Max O. Cogburn Jr.

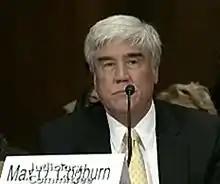

Max Oliver Cogburn Jr. (born April 21, 1951) is a United States district judge of the United States District Court for the Western District of North Carolina.